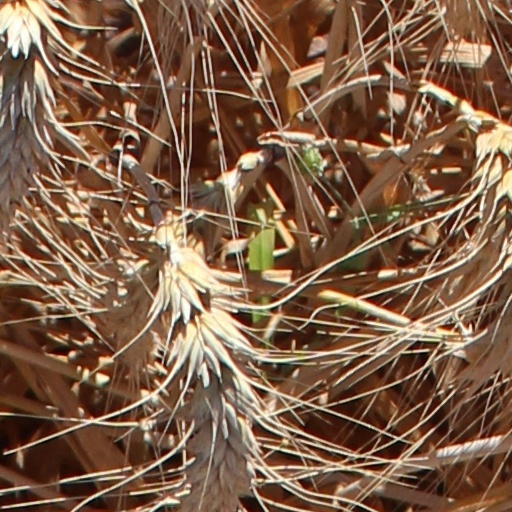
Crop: wheat